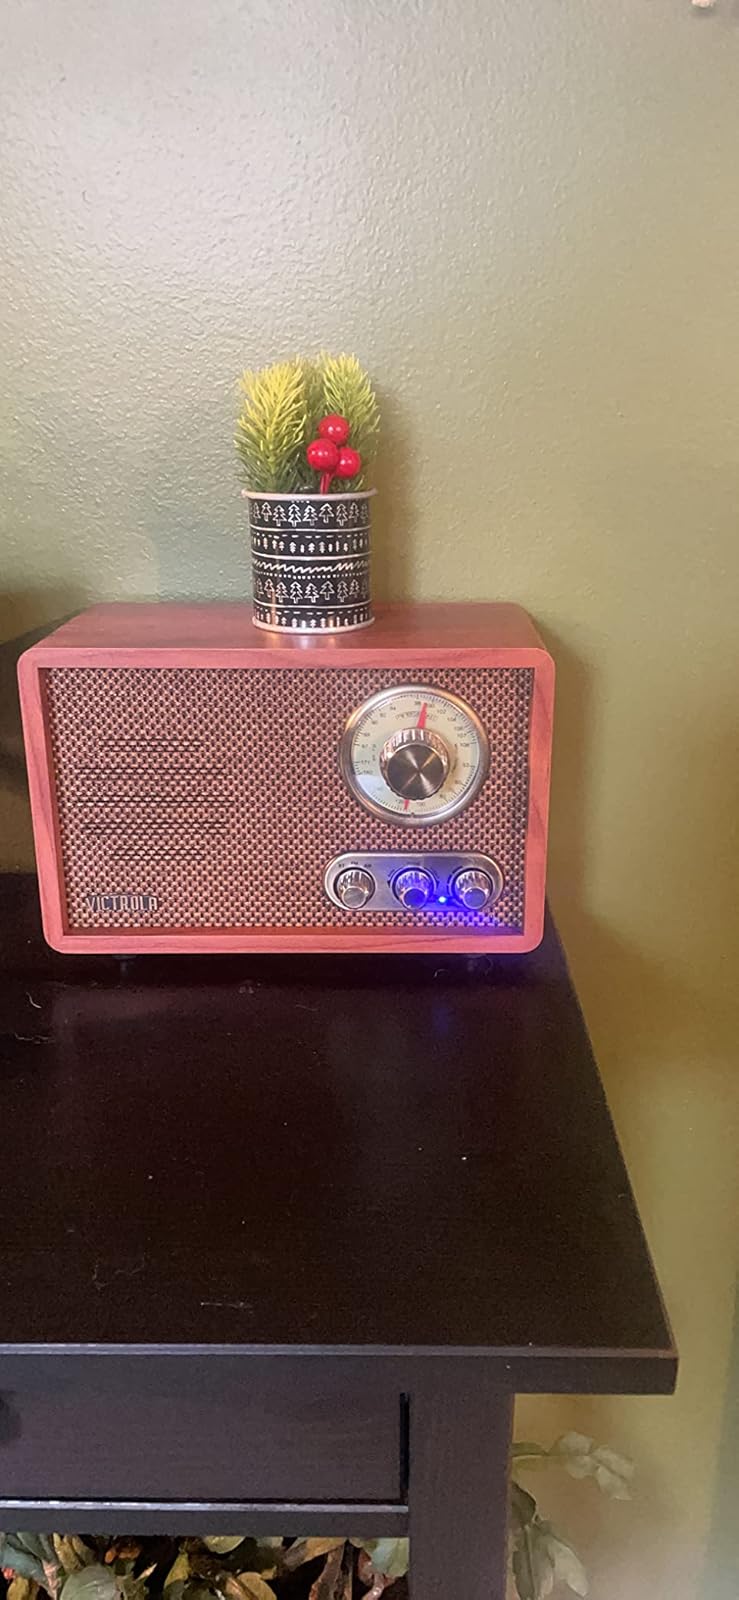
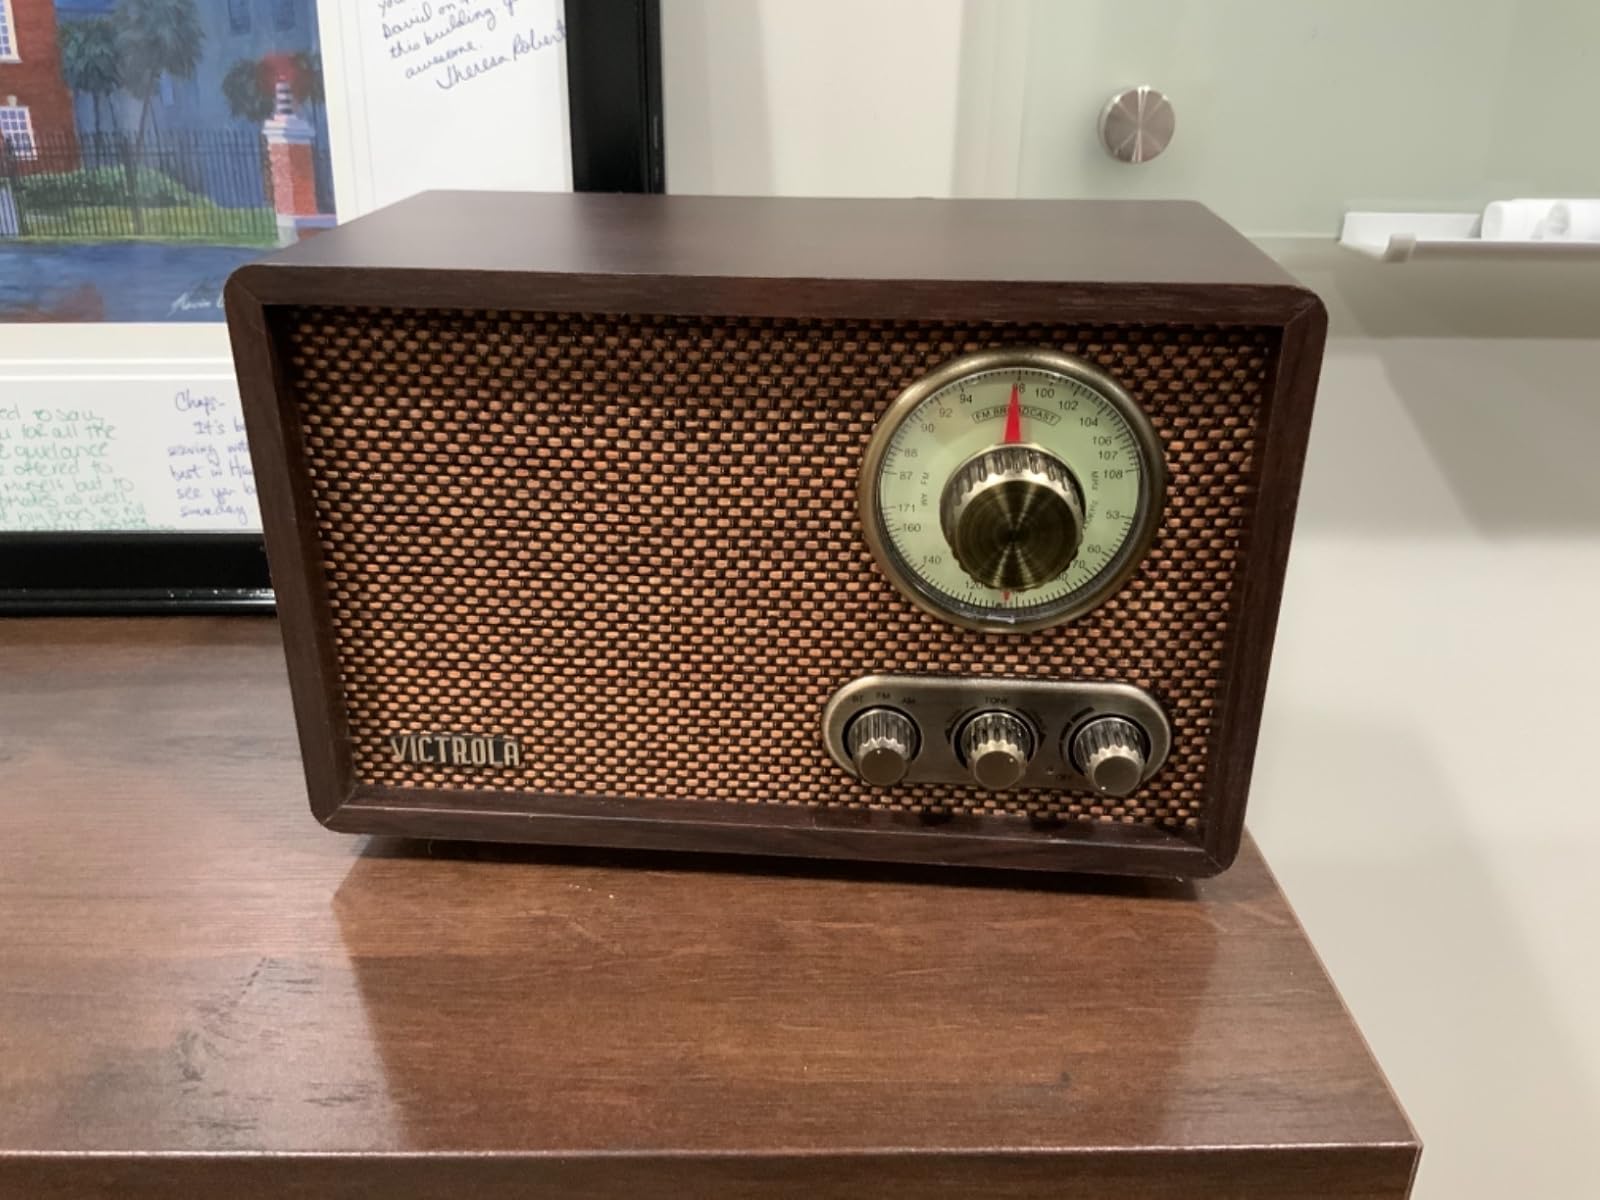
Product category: radio
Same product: no